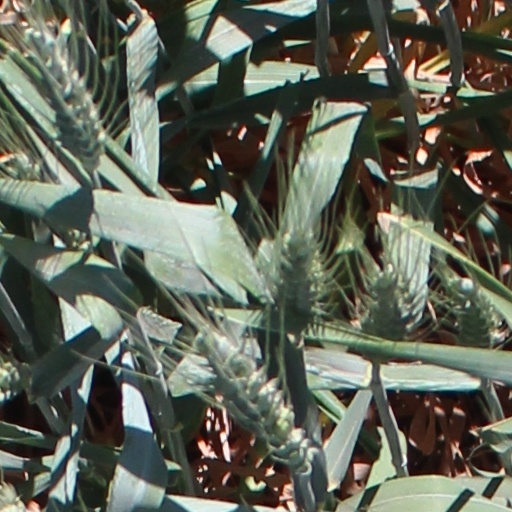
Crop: wheat